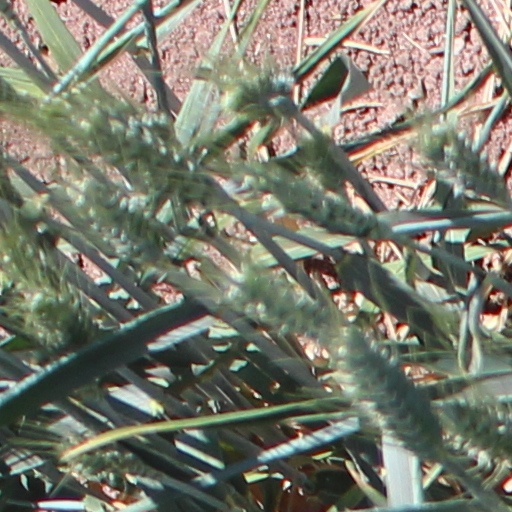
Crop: wheat